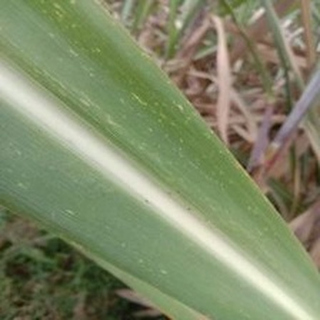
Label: sugarcane_mosaic